Rape of Iryna Krashkova

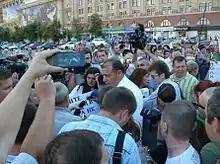
Mykhailo Dobkin, a governor of Kharkiv Oblast talks with protesters in Kharkiv

On 29 November 2013 a Ukrainian court sentenced Dryzhak and Polischuk to 15 years of imprisonment each, with confiscation of their properties and deprivation of their police ranks. Kudrynsky received five years imprisonment, confiscation of property and deprivation of his police rank, while Rabynenko was sentenced to eleven years of imprisonment with confiscation of all property.